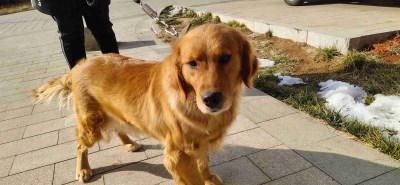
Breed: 5355-n000126-golden_retriever